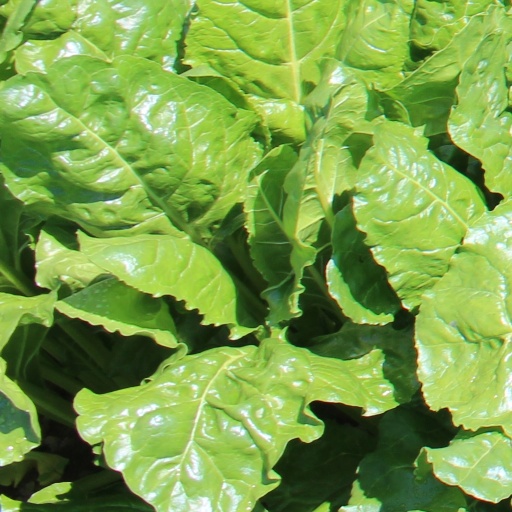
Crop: sugar beet